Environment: real
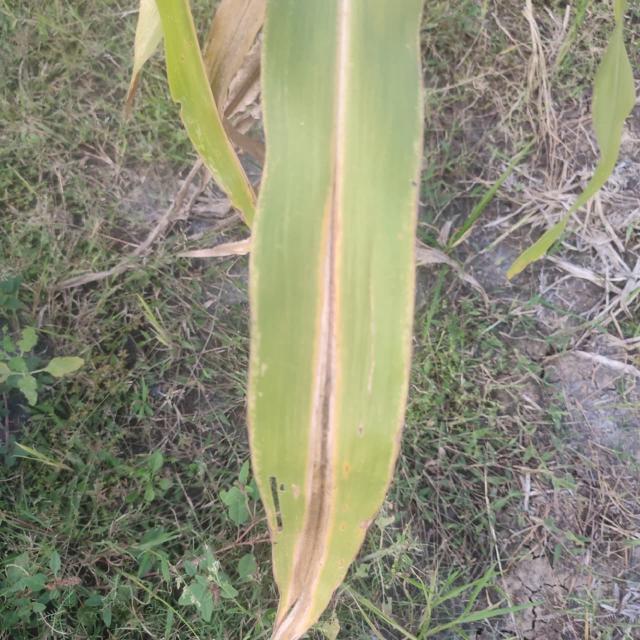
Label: nitrogen_deficiency